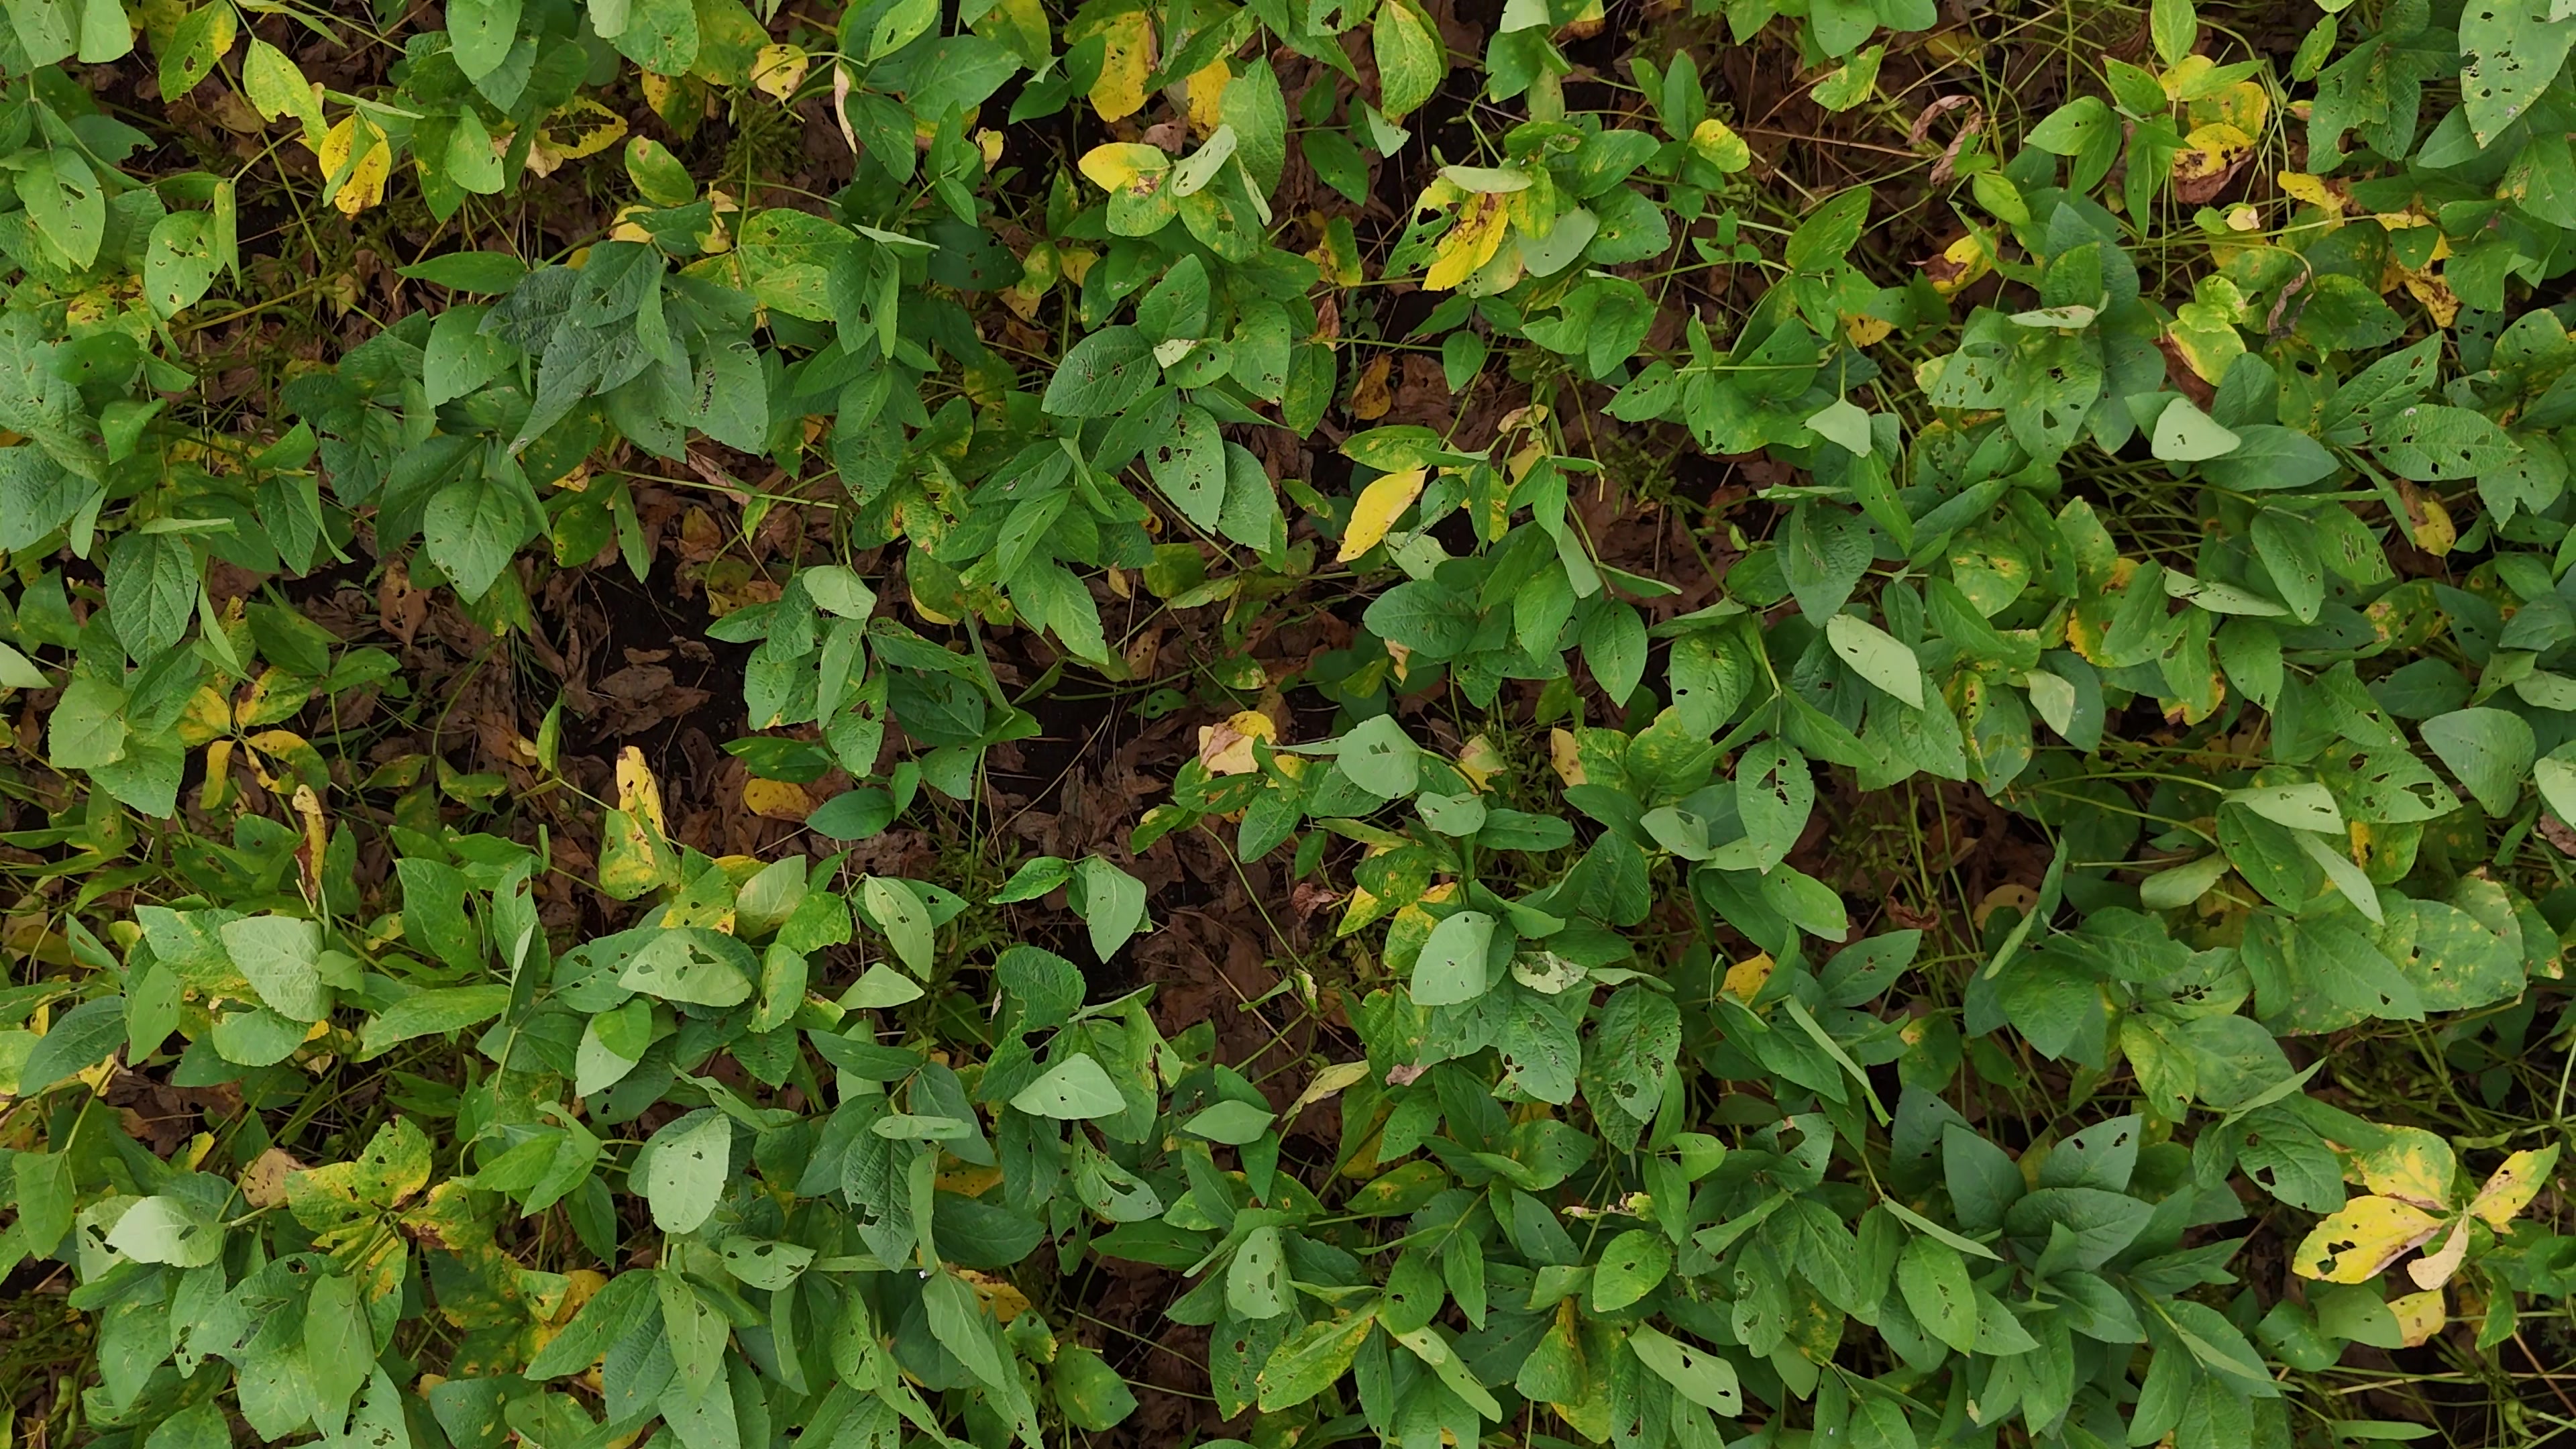
Label: Rust